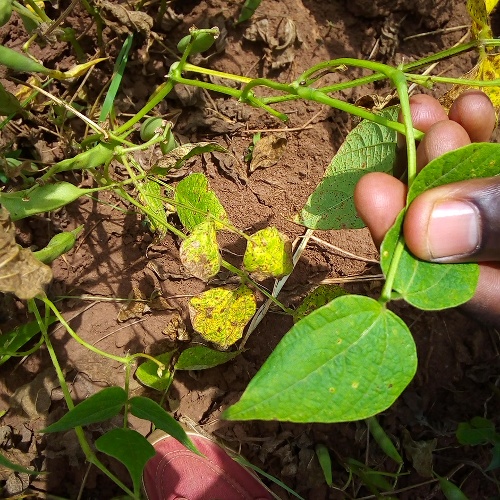
Leaf condition: bean_rust